Stud welding

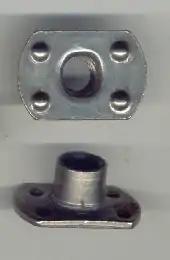
Slab base weld nuts

Stud welding is a technique similar to flash welding where a fastener or specially formed nut is welded onto another metal part, typically a base metal or substrate. The fastener can take different forms, but typically fall under threaded, unthreaded, or tapped. The bolts may be automatically fed into the stud welder. Weld nuts generally have a flange with small nubs that melt to form the weld. "Weld studs" are used in stud welding systems. Manufacturers create weld studs for the two main forms of stud welding: capacitor discharge stud welding and drawn arc stud welding